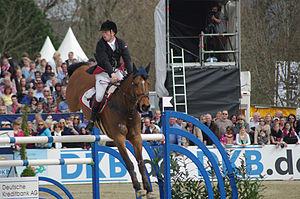
Robert Whitaker est un cavalier de saut d'obstacles international britannique, né le 26 janvier 1983.